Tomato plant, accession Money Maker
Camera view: horizontal (90 deg, fisheye); turntable rotation: 30 degrees
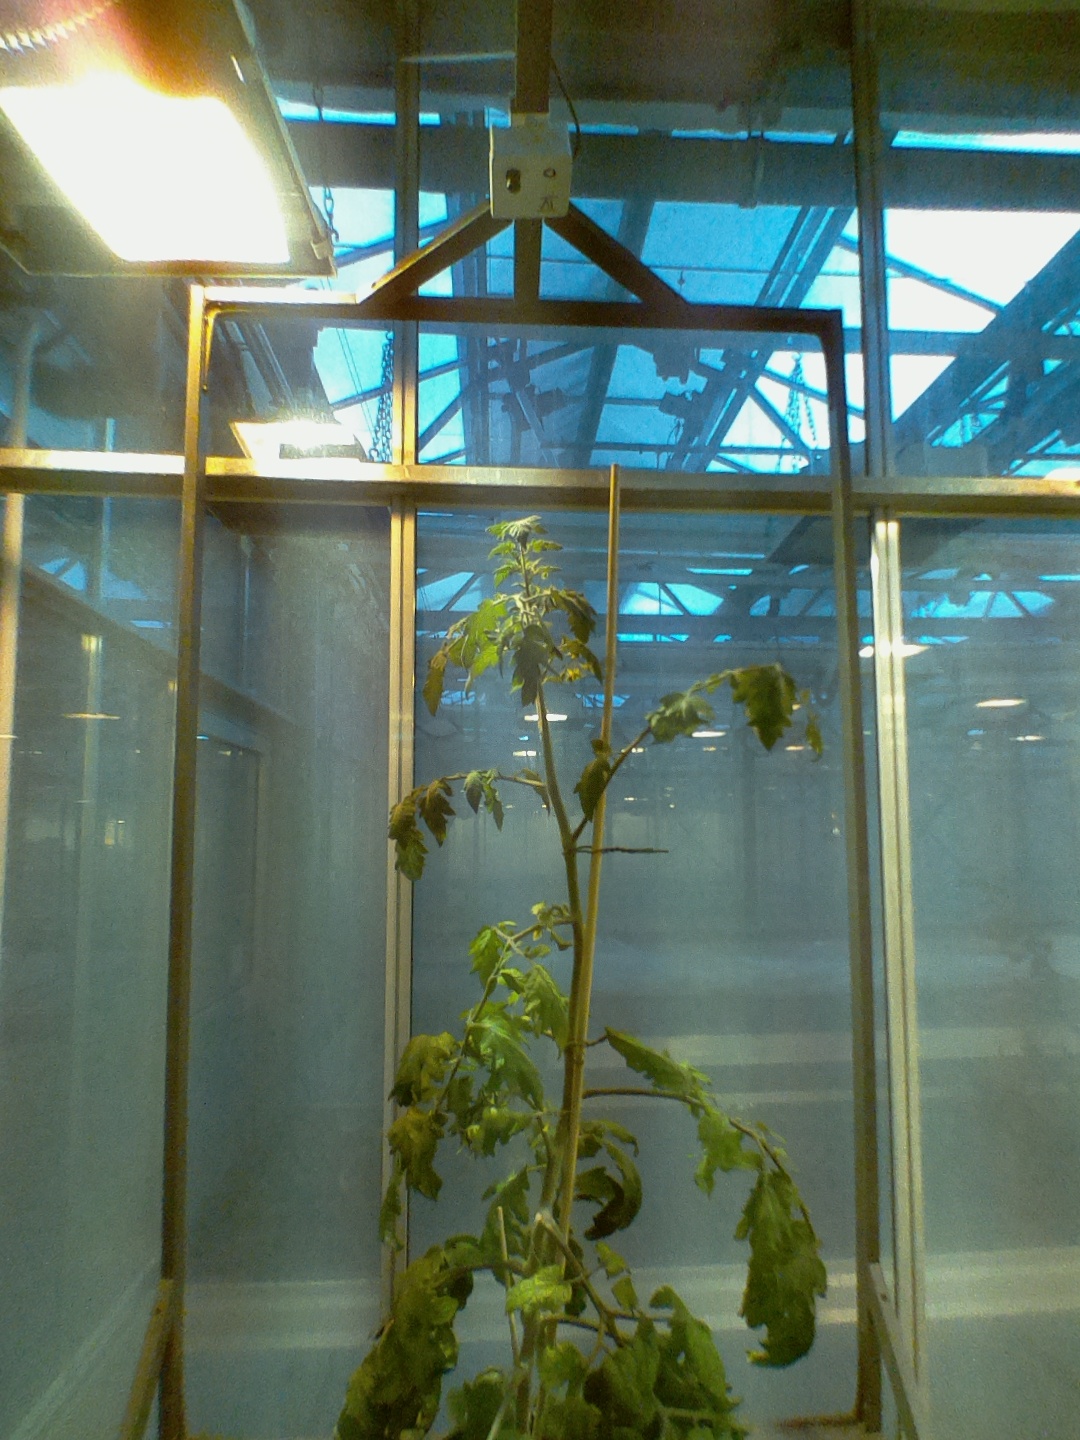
BBCH growth stage 71: 10%-20% of final fruit size